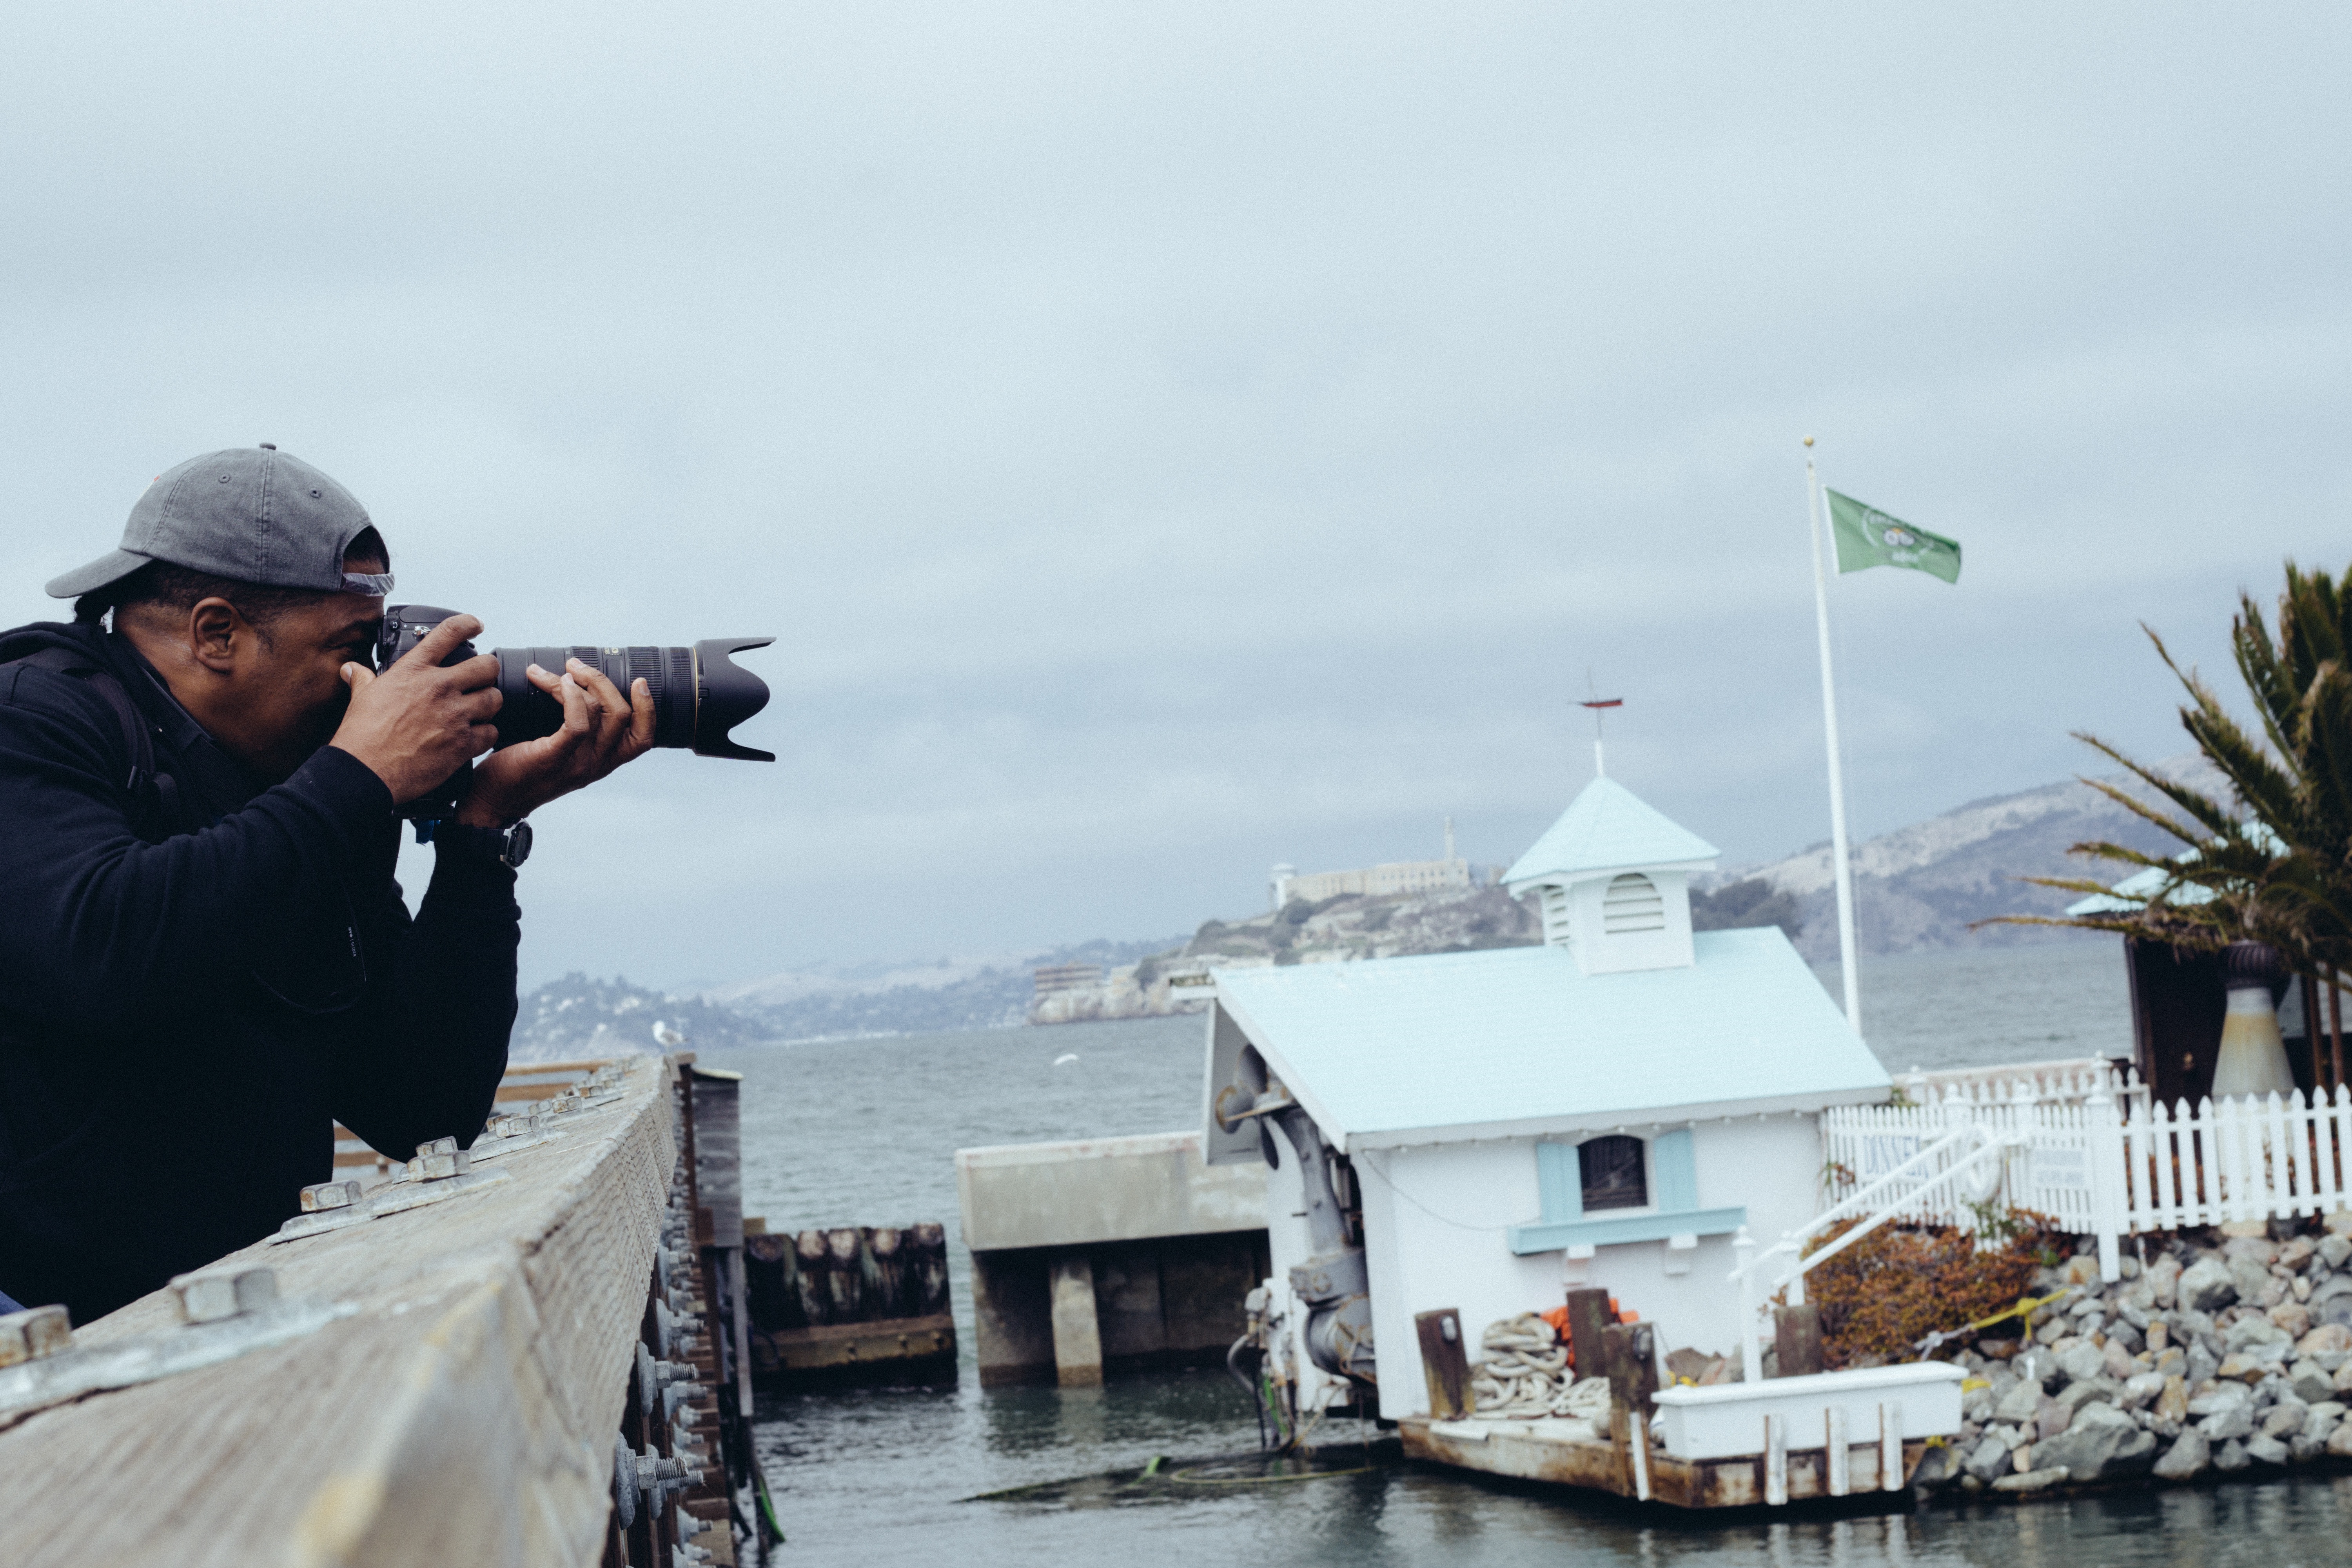
vehicle